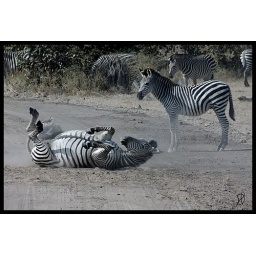
Zebra rolling in the sand of a dust road in South Luangwa national park in Zambia.